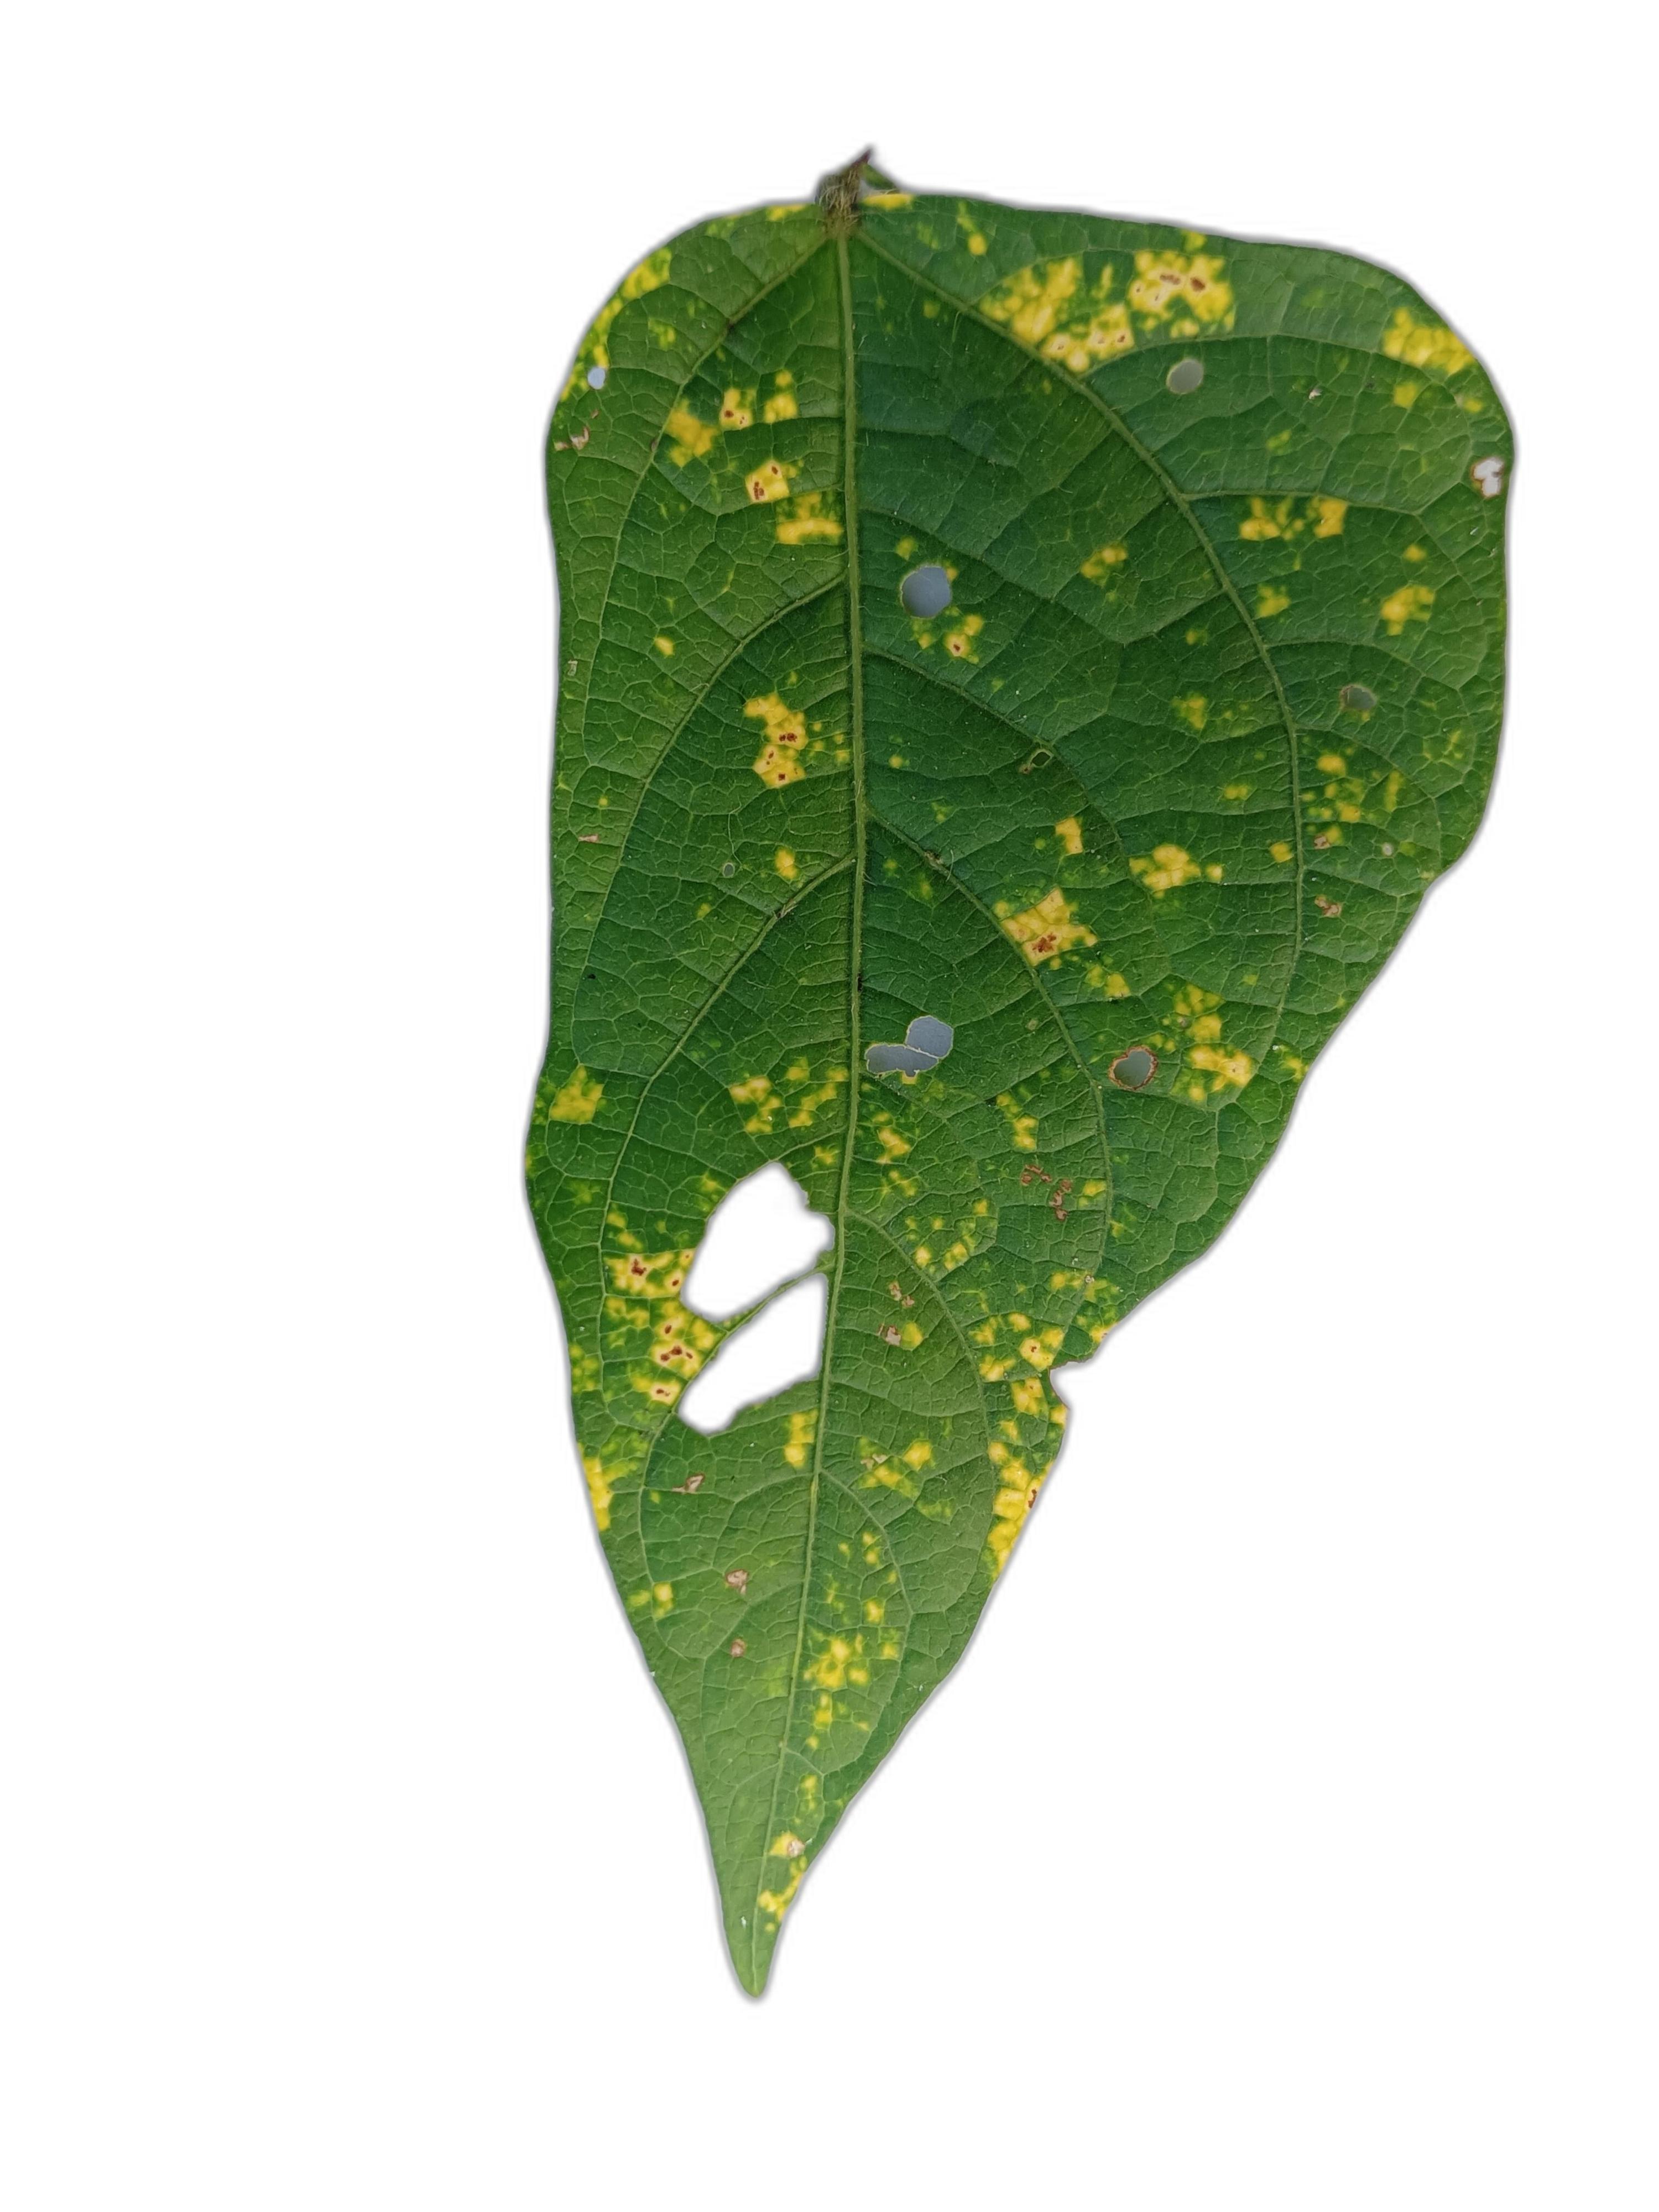
Label: Yellow Mosaic